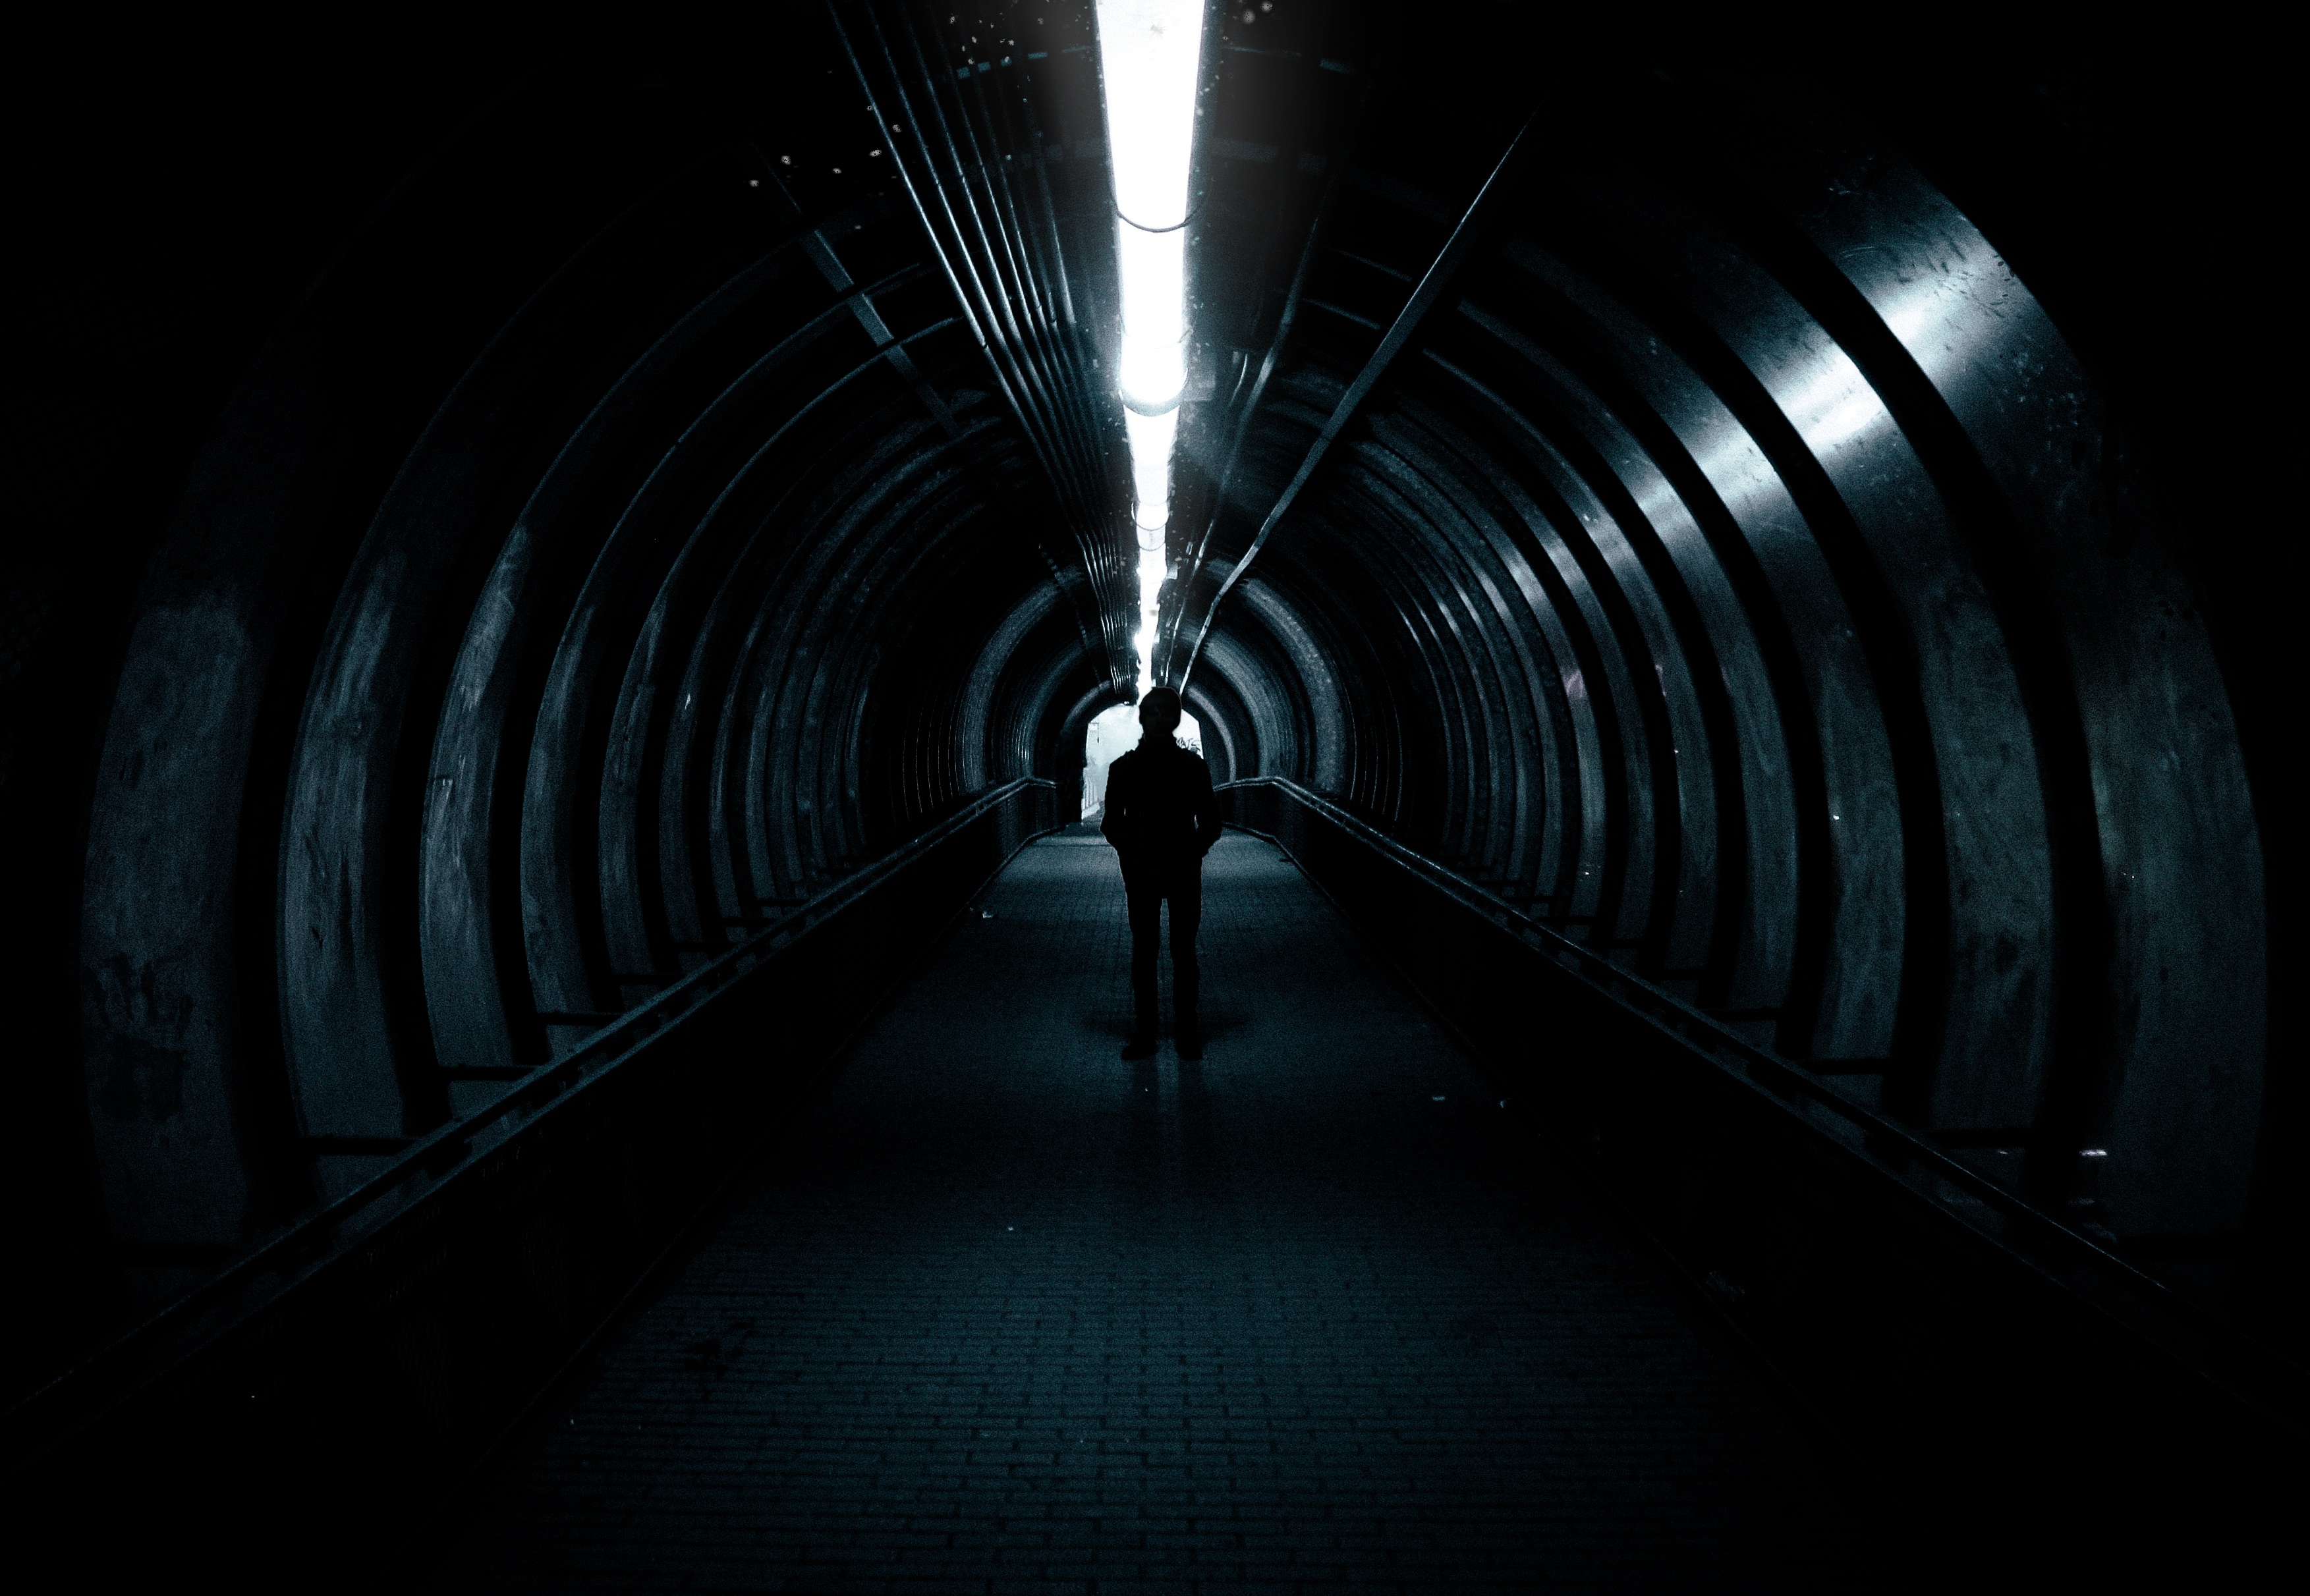
light, black and white, tunnel, dark, underground, line, entrance, darkness, black, monochrome, infrastructure, symmetry, corridor, creepy, killer, monochrome photography